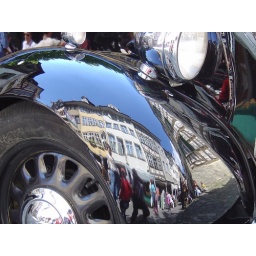
Old car in Wil with shiny reflections